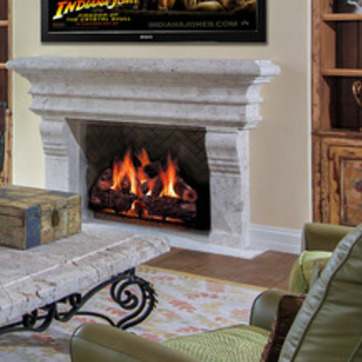
Material: other